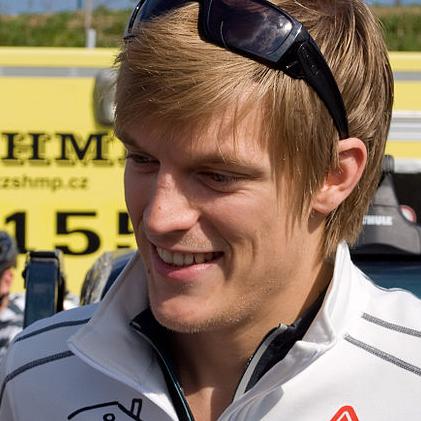
Age: 23